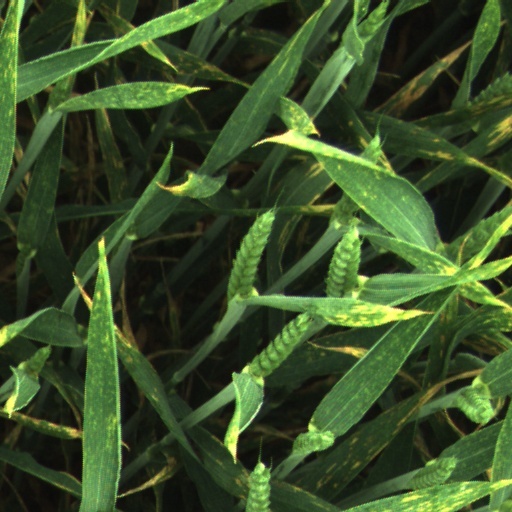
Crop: wheat